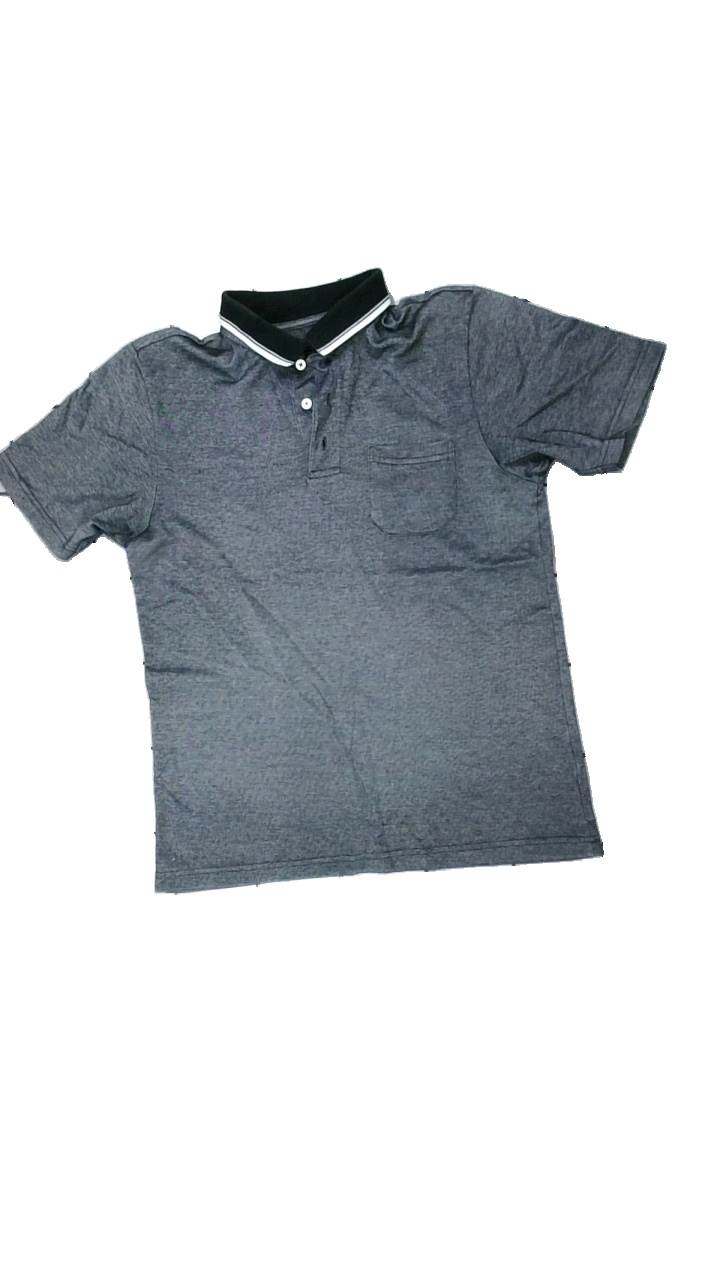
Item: Top (Men)
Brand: Dressman
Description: grå pike med fläck i kragen
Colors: Grey, Black
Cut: Regular
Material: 53% cotton 47% polyester
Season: All
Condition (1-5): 3
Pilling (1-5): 5
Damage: fläck krage
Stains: Major
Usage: Export
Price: <50